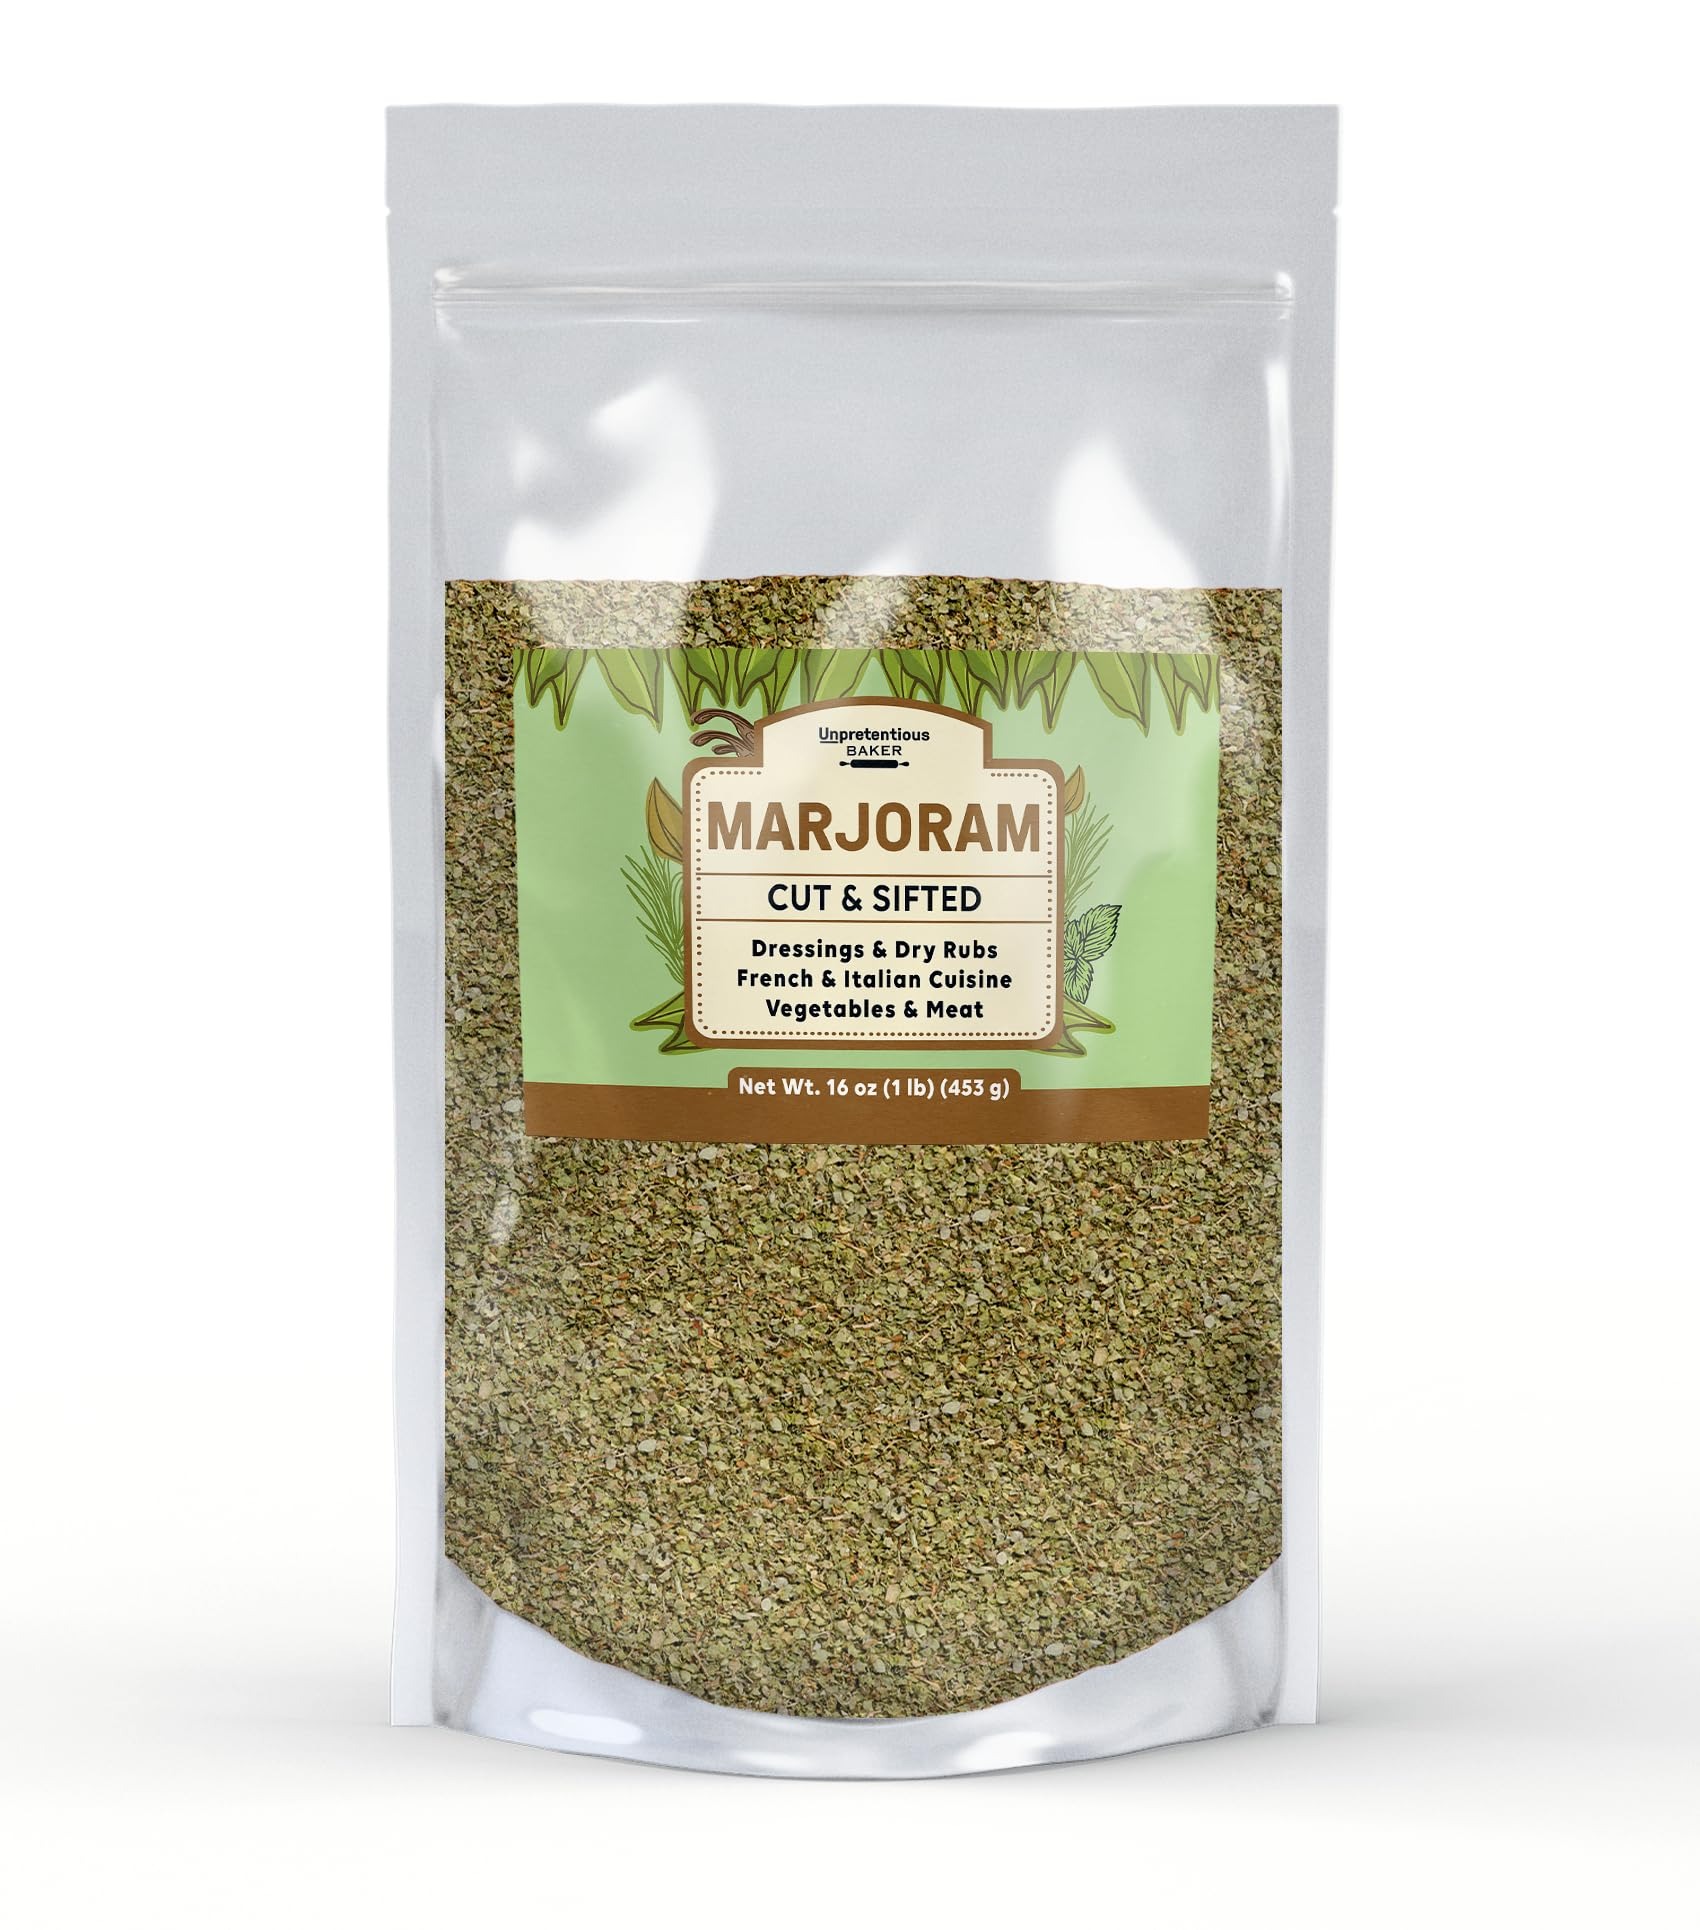
Item Name: Unpretentious Marjoram, 1 lb, Cut & Sifted, French & Italian Cuisine, Dressings & Dry Rubs
Bullet Point 1: Unpretentious Baker Marjoram is cut & sifted to the perfect size
Bullet Point 2: Use in traditional French & Italian cooking
Bullet Point 3: Add to sauces, salad dressings & more
Bullet Point 4: Sprinkle on vegetables, meat & pasta
Bullet Point 5: Packaged in the USA
Value: 16.0
Unit: Ounce

Price: 33.1